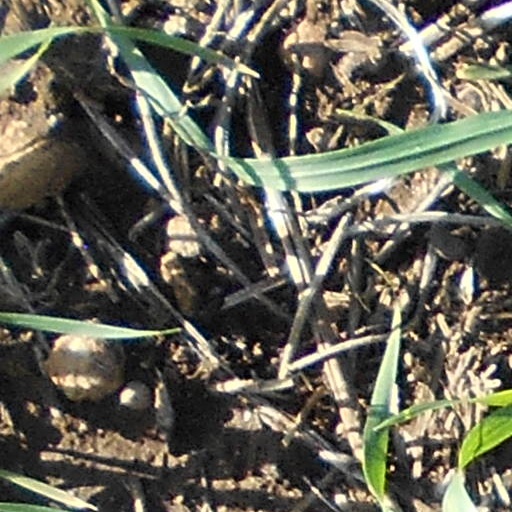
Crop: wheat